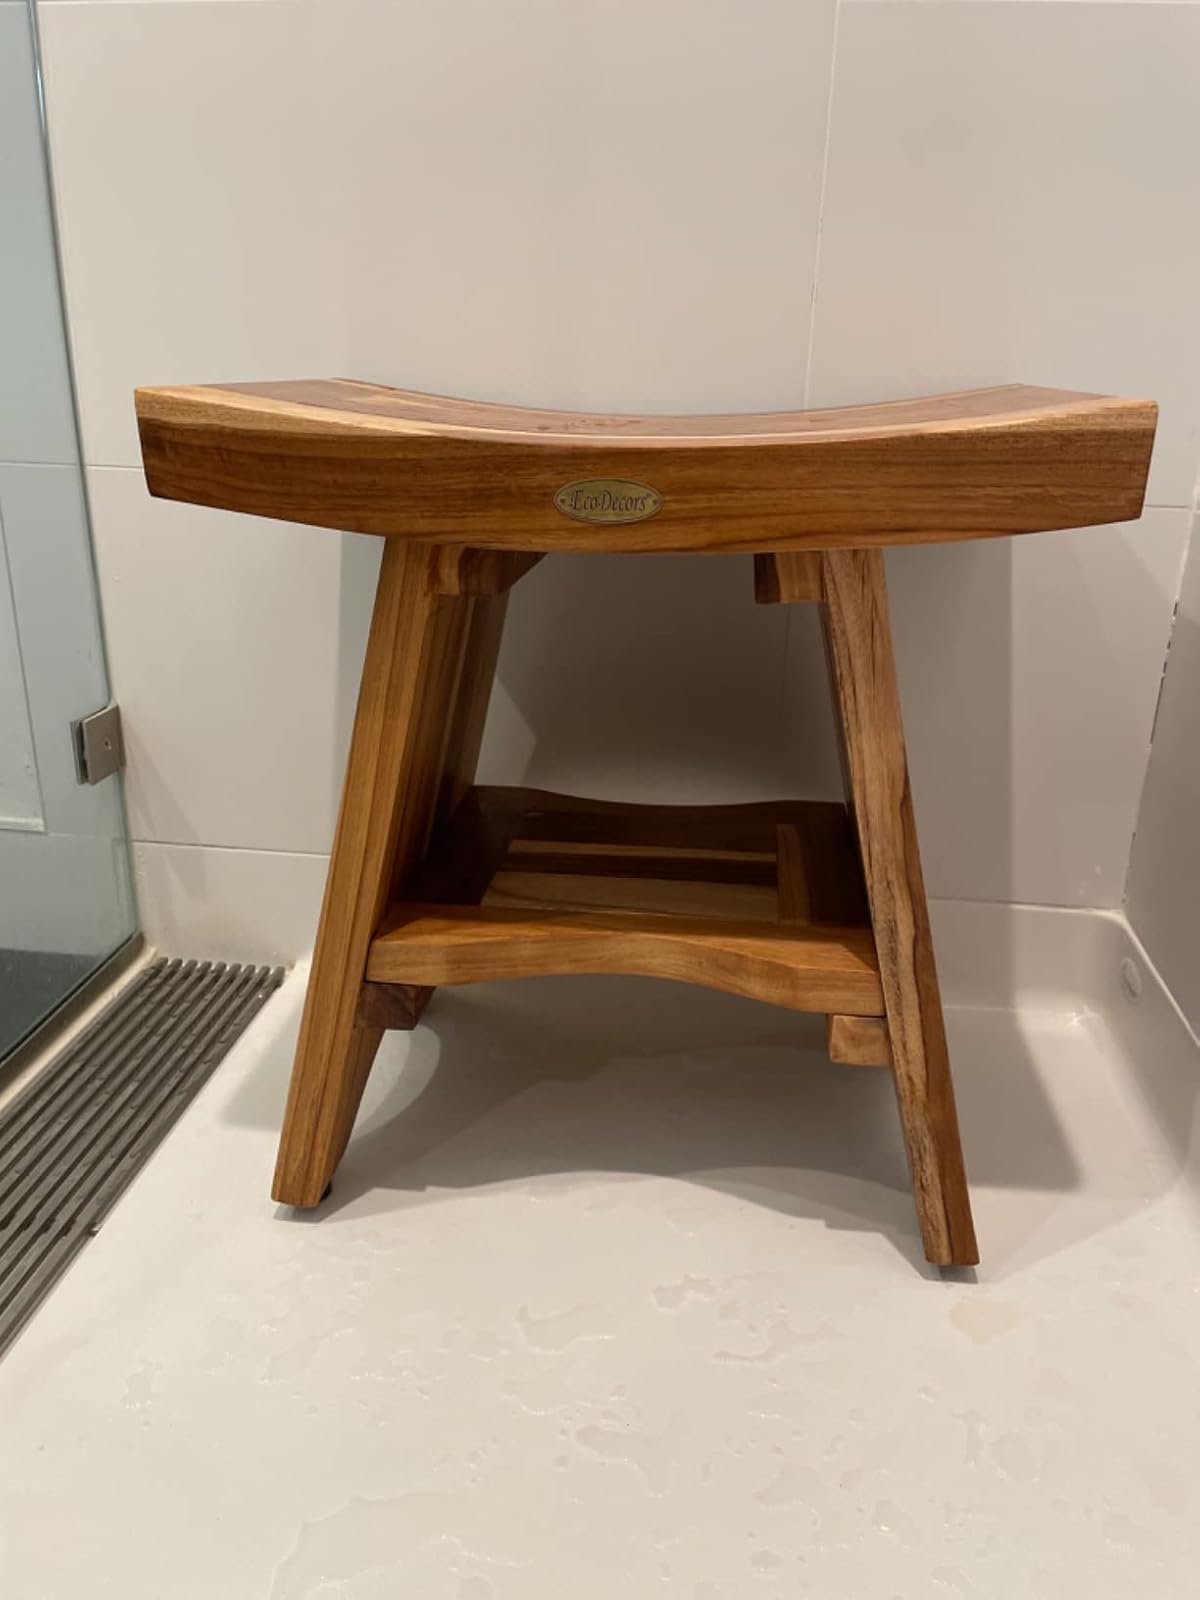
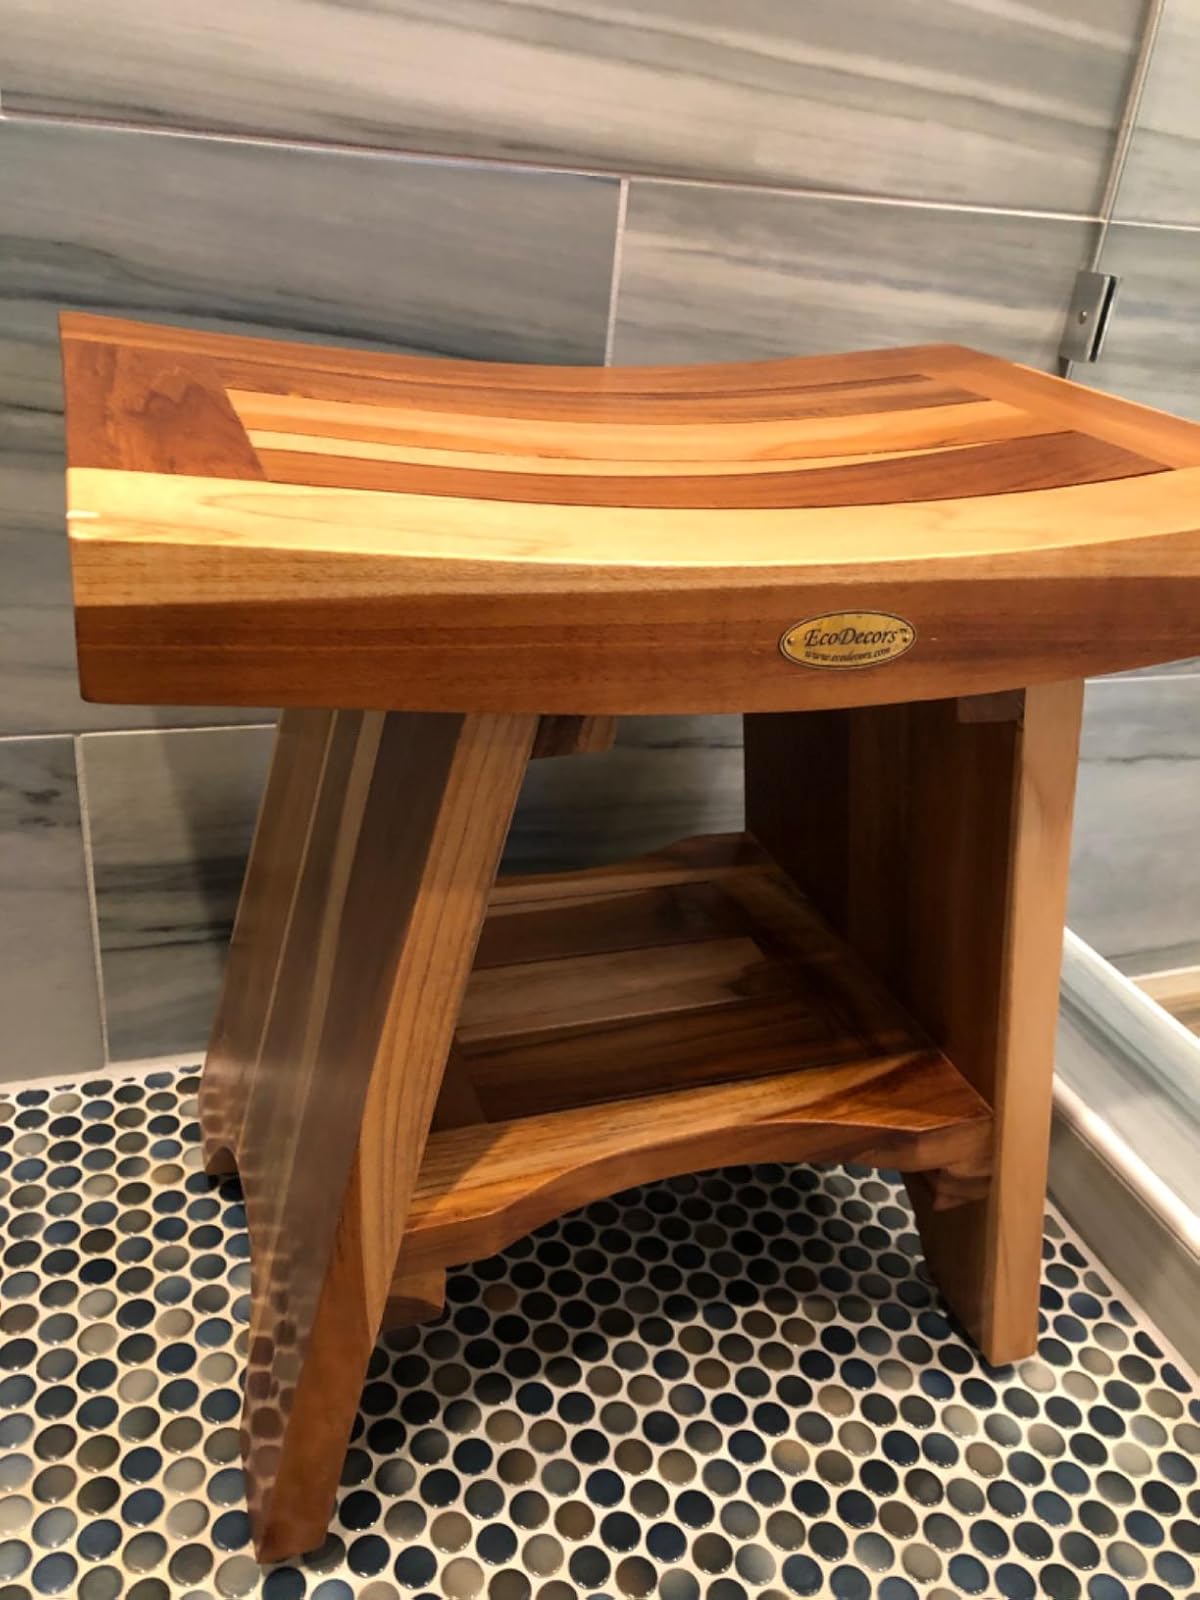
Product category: stool
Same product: yes